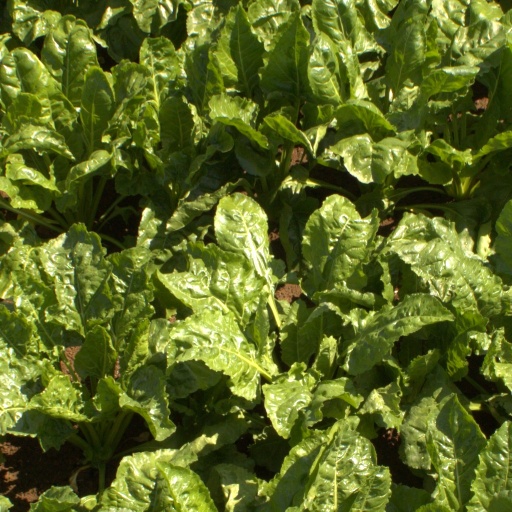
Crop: sugar beet